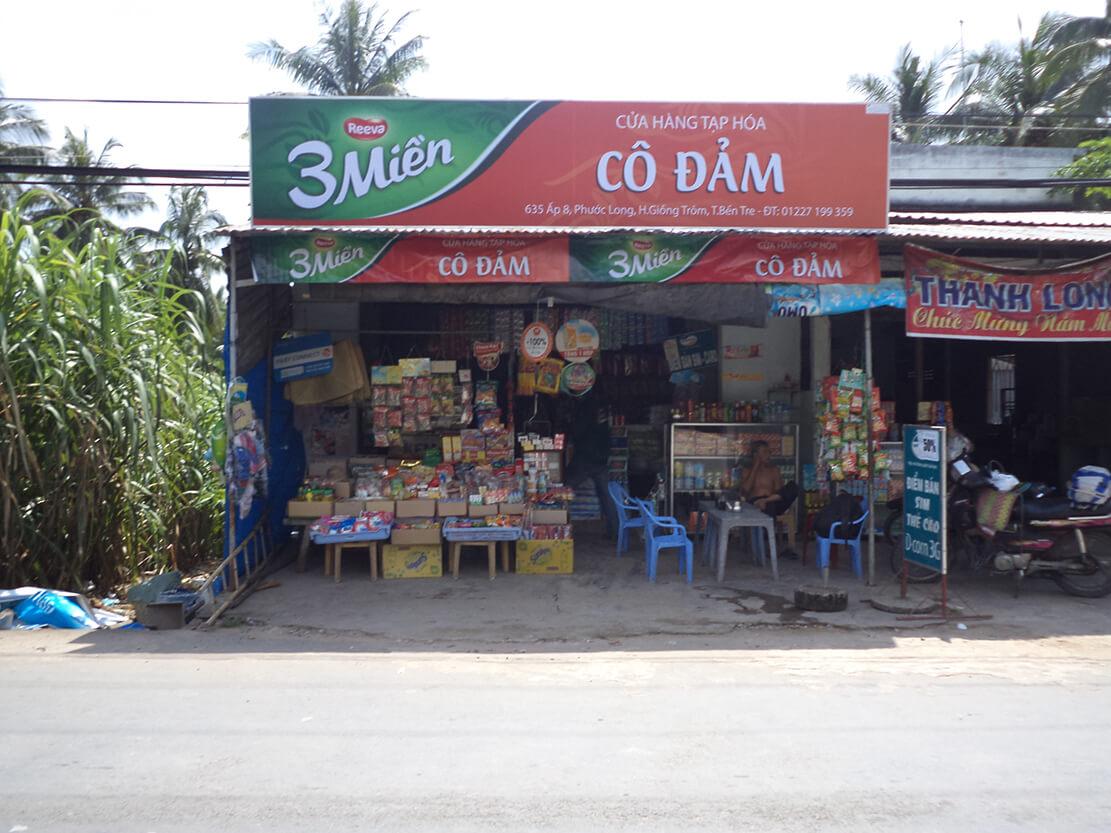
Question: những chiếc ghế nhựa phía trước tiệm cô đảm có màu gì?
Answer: những chiếc ghế nhựa có màu xanh dương